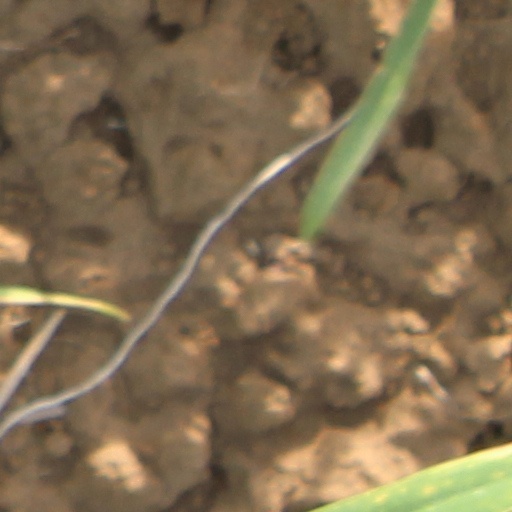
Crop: wheat